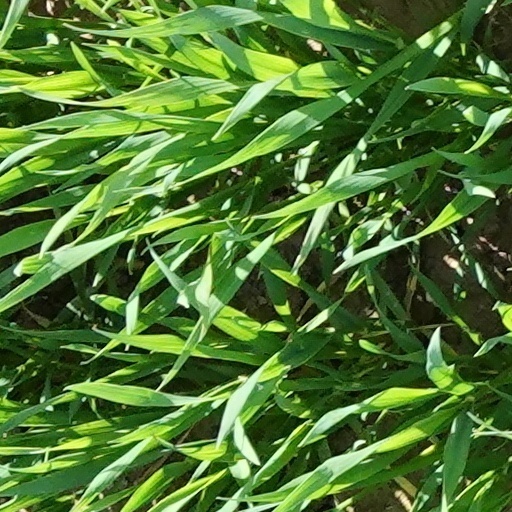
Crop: wheat